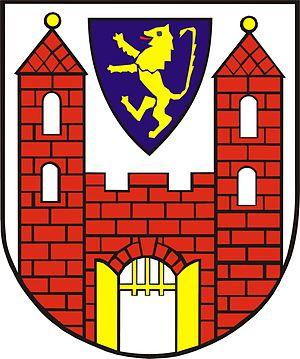
Egeln est une ville allemande d'environ 4 000 habitants dans le land de Saxe-Anhalt. Elle est située sur la rivière Bode à environ 15 km au nord-ouest de Staßfurt et 25 km au sud-ouest de Magdebourg.